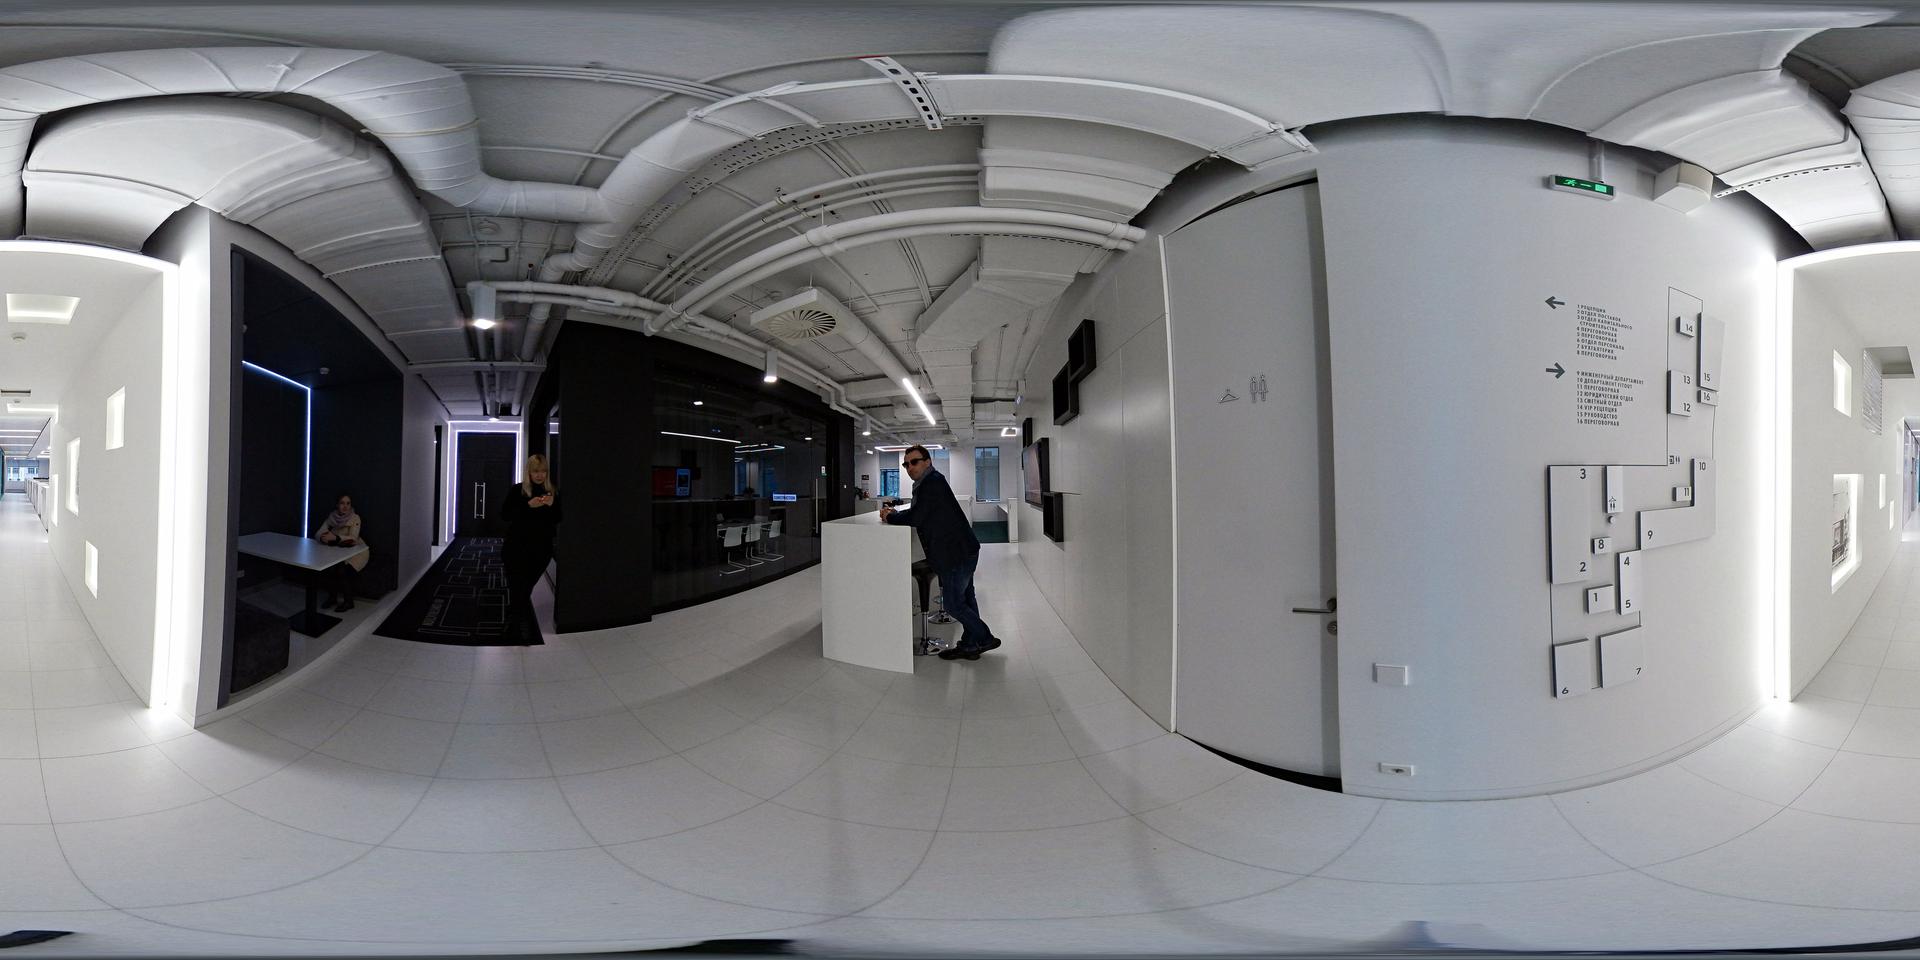
Referred object: the man in a dark jacket leaning on the white counter

Referred object: the white reception counter

Referred object: turn slightly right, and you'll see the man leaning on the white counter